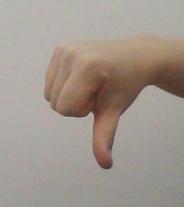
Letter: waw